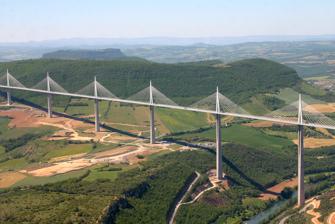
Building: Millau Viaduct
Country: France
Year built: 2004
Cable-stayed bridge in Occitanie, France Millau Viaduct Viaduc de Millau ( French ) A view of the Millau Viaduct in 2005 Coordinates 44°04′46″N 03°01′20″E / 44.07944°N 3.02222°E / 44.07944; 3.02222 Carries 4 lanes of the A75 autoroute Crosses Gorge valley of the river Tarn Locale Millau - Creissels , Aveyron , France Official name Viaduc de Millau Maintained by Compagnie Eiffage du Viaduc de Millau Characteristics Design Multiple-span cable-stayed viaduct motorway bridge Material Concrete , steel Total length 2,460 m (8,070 ft) Width 32.05 m (105.2 ft) Height 343 m (1,125 ft) (max pylon above ground) Longest span 342 m (1,122 ft) No. of spans 204 m (669 ft), 6×342 m (1,122 ft), 204 m (669 ft) Clearance below 270 m (890 ft) Design life 120 years History Designer Dr Michel Virlogeux , structural engineer Constructed by Compagnie Eiffage du Viaduc de Millau Construction start 16 October 2001 ; 23 years ago ( 2001-10-16 ) Construction cost € 394 million Opened 16 December 2004, at 9:00 Inaugurated 14 December 2004 ; 20 years ago ( 2004-12-14 ) Statistics Toll from €8.30 Location The Millau Viaduct ( French : Viaduc de Millau , IPA: [vja.dyk də mi.jo] ) is a multispan cable-stayed bridge completed in 2004 across the gorge valley of the Tarn near (west of) Millau in the Aveyron department in the Occitanie Region, in Southern France . The design team was led by engineer Michel Virlogeux and English architect Norman Foster . As of October 2023, [update] it is the tallest bridge in the world , having a structural height of 343 metres (1,125 ft). The Millau Viaduct is part of the A75 – A71 autoroute axis from Paris to Béziers and Montpellier . The cost of construction was approximately € 394 million ( US$ 424 million ). It was built over three years, formally inaugurated on 14 December 2004, and opened to traffic two days later on 16 December. The bridge has been consistently ranked as one of the greatest engineering achievements of modern times, and received the 2006 Outstanding Structure Award from the International Association for Bridge and Structural Engineering . History In the 1980s, high levels of road traffic near Millau in the Tarn valley were causing congestion, especially in the summer due to holiday traffic on the route from Paris to Spain . A method of bypassing Millau had long been considered, not only to ease the flow and reduce journey times for long-distance traffic, but also to improve the quality of access to Millau for its local businesses and residents. One of the solutions considered was the construction of a road bridge to span the river and gorge valley. The first plans for a bridge were discussed in 1987 by CETE , and by October 1991 the decision was made to build a high crossing of the Tarn by a structure of around 2,500 metres (8,200 ft) in length. During 1993–1994, the government consulted with seven architects and eight structural engineers . During 1995–1996, a second definition study was made by five associated architect groups and structural engineers. In January 1995, the government issued a declaration of public interest to solicit design approaches for a competition. In July 1996 the jury decided in favour of a cable-stayed design with multiple spans, as proposed by the SODETEG consortium led by Michel Virlogeux , Norman Foster and Arcadis . The decision to proceed by grant of contract was made in May 1998; then in June 2000, the contest for the construction contract was launched, open to four consortia. In March 2001, Eiffage established the subsidiary Compagnie Eiffage du Viaduc de Millau (CEVM), and was declared winner of the contest and awarded the prime contract in August. Possible routes The four proposed routes for the new A75 autoroute around Millau In initial studies, four potential options were examined: Great Eastern ( French : grand Est ) ( yellow route ) – passing east of Millau and crossing the valleys of the Tarn and Dourbie on two very high and long bridges (spans of 800 and 1,000 metres or 2,600 and 3,300 feet) whose construction was acknowledged to be problematic. This option would have allowed access to Millau only from the Larzac plateau, using the long and tortuous descent from La Cavalerie . Although this option was shorter and better suited to through-traffic, it did not satisfactorily serve the needs of Millau and its area. Great Western ( French : grand Ouest ) ( black route ) – longer than the eastern option by 12 kilometres (7.5 mi), following the Cernon valley . Technically easier (requiring four viaducts), this solution was judged to have negative impacts on the environment, in particular on the picturesque villages of Peyre and Saint-Georges-de-Luzençon. It was more expensive than the preceding option, and served the region badly. Near RN9 ( French : proche de la RN9 ) ( red route ) – would have served the town of Millau well, but presented technical difficulties, [ clarification needed ] and would have had a strong impact on existing or planned structures. Intermediate ( French : médiane ), west of Millau ( blue route ) – was supported by local opinion, but presented geological difficulties, notably on the question of crossing the valley of the Tarn. Expert investigation concluded that these obstacles were not insurmountable. The fourth option was selected by ministerial decree on 28 June 1989. It encompassed two possibilities: the high solution, envisaging a 2,500-metre-long (8,200 ft) viaduct more than 200 metres (660 ft) above the river; the low solution, descending into the valley and crossing the river on a 200-metre-long (660 ft) bridge, then a viaduct of 2,300 metres (7,500 ft), extended by a tunnel on the Larzac side. After long construction studies by the Ministry of Public Works, the low solution was abandoned because it would have intersected the water table , had a negative impact on the town, cost more, and lengthened the driving distance. The choice of the 'high' solution was decided by ministerial decree on 29 October 1991. After the choice of the high viaduct, five teams of architects and researchers worked on a technical solution. The concept and design for the bridge was devised by French designer and structural engineer Michel Virlogeux. He worked with the Dutch engineering firm Arcadis, responsible for the structural engineering of the bridge. Choosing the definitive route Satellite image of the proposed route before construction of the bridge The 'high solution' required the construction of a 2,500-metre-long (8,200 ft) viaduct . From 1991 to 1993, the structures division of Sétra , directed by  Virlogeux, carried out preliminary studies, and examined the feasibility of a single structure spanning the valley. Taking into account technical, architectural, and financial issues, the Administration of Roads opened the question for competition among structural engineers and architects to widen the search for realistic designs. By July 1993, seventeen structural engineers and thirty-eight architects applied as candidates for the preliminary studies. With the assistance of a multidisciplinary commission, the Administration of Roads selected eight structural engineers for a technical study, and seven architects for the architectural study. Choice of technical design Simultaneously, a school of international experts representing a wide spectrum of expertise (technical, architectural, and landscape), chaired by Jean-François Coste, was established to clarify the choices that had to be made. In February 1995, on the basis of proposals of the architects and structural engineers, and with support of the school of experts, five general designs were identified. The competition was relaunched: five combinations of architects and structural engineers, drawn from the best candidates of the first phase, were formed; each was to conduct in-depth studies of one of the general designs. On 15 July 1996, Bernard Pons , minister of Public Works, announced the decision of the jury, which was constituted of elected artists and experts, and chaired by Christian Leyrit, the director of highways. The solution of a multiple-span viaduct cable-stayed bridge , presented by the structural engineering group Sogelerg, Europe Etudes Gecti and Serf, and the architects Foster + Partners was declared the best. Detailed studies were carried out by the successful consortium, steered by the highways authority until mid-1998. After undergoing wind tunnel tests , the shape of the road deck was altered, and detailed corrections were made to the design of the pylons . When the details were eventually finalised, the whole design was approved in late 1998. Contractors The P2 pier of the Viaduct is the tallest structure in France, 13 m taller than the 330-metre Eiffel Tower . Once the Ministry of Public Works had taken the decision to offer the construction and operation of the viaduct as a grant of contract, an international call for tenders was issued in 1999. Five consortia tendered: Compagnie Eiffage du Viaduc de Millau (CEVM), a new subsidiary created by Eiffage ; PAECH Construction Enterprise, Poland; a consortium led by the Spanish company Dragados , with Skanska , Sweden , and Bec, France; Société du Viaduc de Millau, including the French companies ASF, Egis Projects, GTM Construction, Bouygues Travaux Publics , SGE, CDC Projets, Tofinso, and the Italian company Autostrade; a consortium led by Générale Routière, with Via GTI (France) and Cintra , Nesco, Acciona , and Ferrovial Agroman ( Spain ). Piers were built with Lafarge high performance concrete. The pylons of the Millau Viaduct, which are the tallest elements (the tallest one being 244.96 metres (803.7 ft)) were produced and mounted by PAECH Construction Enterprise from Poland. The Compagnie Eiffage du Viaduc de Millau, working with the architect Norman Foster , was successful in obtaining the tender. Because the government had already taken the design work to an advanced stage, the technical uncertainties were considerably reduced. A further advantage of this process was to make negotiating the contract easier, reducing public expense, and speeding up construction, while minimising such design work as remained for the contractor. All the member companies of the Eiffage group had some role in the construction work. The construction consortium was made up of the Eiffage TP company for the concrete part, the Eiffel company for the steel roadway ( Gustave Eiffel built the Garabit viaduct in 1884, a railway bridge in the neighbouring Cantal département ), and the Enerpac company for the roadway's hydraulic supports. The engineering group Setec has authority in the project, with SNCF engineering having partial control. [ clarification needed ] Appia (company) [ fr ] was responsible for the job of the bituminous road surface on the bridge deck, and Forclum ( fr ) for electrical installations. Management was handled by Eiffage Concessions. The only other business that had a notable role on the building site was Freyssinet , a subsidiary of the Vinci Group specialising in prestressing . It installed the cable stays and put them under tension, while the prestress division of Eiffage was responsible for prestressing the pillar heads. The steel road deck, and the hydraulic action of the road deck were designed by the Walloon engineering firm Greisch from Liège , Belgium , also an information and communication technologies (ICT) company of the Walloon Region. They carried out the general calculations and the resistance calculations for winds of up to 225 kilometres per hour (140 mph ). They also applied the launching technology. The sliding shutter technology for the bridge piers came from PERI . Costs and resources The bridge's construction cost up to €394 million , with a toll plaza 6 kilometres (3.7 mi) north of the viaduct, costing an additional € 20 million . The builders, Eiffage , financed the construction in return for a concession to collect the tolls for 75 years, until 2080. However, if the concession yields high revenues, the French government can assume control of the bridge as early as 2044. The project required about 127,000 cubic metres (166,000 cu yd ) of concrete , 19,000 tonnes (21,000 short tons ) of steel for the reinforced concrete, and 5,000 tonnes (5,500 short tons) of pre-stressed steel for the cables and shrouds. The builder claims that the lifetime of the bridge will be at least 120 years. Opposition Numerous organisations opposed the project, including the World Wildlife Fund (WWF), France Nature Environnement , the national federation of motorway users, and Environmental Action. Opponents advanced several arguments: The westernmost route would be better, longer by 3 kilometres (1.9 mi), but a third of the cost with its three more conventional structures. The objective of the viaduct would not be achieved; because of the toll, the viaduct would be little used, and the project would not solve Millau's congestion problems. The project would never break even; toll income would never amortise the initial investment, and the contractor would have to be supported by subsidies. The technical difficulties were too great, and the bridge would be dangerous and unsustainable; the pylons, sitting on the shale of the Tarn Valley, would not support the structure adequately. The viaduct represented a detour, reducing the number of visitors passing through Millau and slowing its economy. Construction The northern half of the road deck being slowly launched across the pylons, as seen from the west in early 2004 Two weeks after the laying of the first stone on 14 December 2001, workers started digging deep shafts for the pilings. Each pylon is supported  by four concrete pilings.  Each piling is 15 metres (49 ft) deep and 5 metres (16 ft) in diameter, assuring the stability of the pylons. At the top of the pilings a large footing was poured, 3–5 metres (10–16 ft) in thickness,to reinforce the strength of the pilings. The 2,000 cubic metres (2,600 cu yd) of concrete necessary for the footings was poured at the same time as pilings. In March 2002, the pylons emerged from the ground. The speed of construction then rapidly increased. Every three days, each pylon increased in height by 4 metres (13 ft). This performance was mainly due to sliding shuttering . Thanks to a system of shoe anchorages and fixed rails in the heart of the pylons, a new layer of concrete could be poured every 20 minutes. Launching The bridge road deck was constructed on plateaus at both ends of the viaduct, and pushed onto the pylons using bridge launching techniques. Each half of the assembled road deck was pushed lengthwise from the plateaus to the pylons, passing across one pylon to the next. During the launching, the road deck was also supported by eight temporary towers, which were removed near the end of construction. In addition to hydraulic jacks on each plateau pushing the road decks, each pylon was topped with a mechanism on top of each pylon that also pushed the deck. This mechanism consisted of a computer-controlled pair of wedges under the deck manipulated  by hydraulics. The upper and lower wedge of each pair pointed in opposite directions. The wedges were hydraulically operated, and moved repeatedly in the following sequence: The lower wedge slides under the upper wedge, raising it to the roadway above, and then forcing the upper wedge still higher to lift the roadway Both wedges move forward together, advancing the roadway a short distance The lower wedge retracts from under the upper wedge, lowering the roadway and allowing the upper wedge to drop away from the roadway; the lower wedge then moves back all the way to its starting position. There is now a linear distance between the two wedges equal to the distance forward the roadway has just moved. The upper wedge moves backward, placing it further back along the roadway, adjacent to the front tip of the lower wedge and ready to repeat the cycle and advance the roadway by another increment. The launching advanced the road deck at 600 millimetres (24 in) per cycle which was roughly four minutes long. The mast pieces were driven over the new road deck lying down horizontally. The pieces were joined to form the one complete mast, still lying horizontally. The mast was then tilted upwards, as one piece, at one time in a tricky operation. In this way, each mast was erected on top of the corresponding concrete pylon. The stays connecting the masts and the deck were then installed, and the bridge was tensioned overall, and weight tested. After this, the temporary pylons could be removed. Timeline 16 October 2001: work begins 14 December 2001: laying of the first stone January 2002: laying pier foundations March 2002: start of work on the pier support C8 June 2002: support C8 completed, start of work on piers July 2002: start of work on the foundations of temporary, height adjustable roadway supports August 2002: start of work on pier support C0 September 2002: assembly of roadway begins November 2002: first piers complete 25–26 February 2003: laying of first pieces of roadway November 2003: completion of the last piers (piers P2 at 245 metres (804 ft) and P3 at 221 metres (725 ft) are the highest piers in the world) 28 May 2004: the pieces of roadway are several centimetres apart, their juncture to be accomplished within two weeks 2nd half of 2004: installation of the pylons and shrouds, removal of the temporary roadway supports 14 December 2004: official inauguration 16 December 2004: opening of the viaduct, ahead of schedule 10 January 2005: initial planned opening date Panorama of the Millau Viaduct Construction records The construction Millau Viaduct broke several records: A mega-structure bridge constructed several hundred meters above ground, without any loss of life throughout the three year construction period (First stone laid on 14 December 2001, Official inauguration on 14 December 2004). The highest pylons in the world: pylons P2 and P3, 244.96 metres (803 ft 8 in) and 221.05 metres (725 ft 3 in) in height respectively, broke the French record previously held by the Tulle and Verrières viaducts (141 metres or 463 feet), and the world record previously held by the Kochertal Viaduct (Germany), which is 181 metres (594 ft) at its highest; The highest bridge tower in the world: the mast atop pylon P2 peaks at 343 metres (1,125 ft); The highest road bridge deck in Europe, 270 metres (890 ft) above the Tarn at its highest point; it is nearly twice as tall as the previous tallest vehicular bridges in Europe, the Europabrücke in Austria and the Italia Viaduct in Italy . Since opening in 2004, the deck height of Millau has been surpassed by several suspension bridges in China, including Sidu River Bridge , Baling River Bridge , and two spans ( Beipan River Guanxing Highway Bridge and Beipan River Hukun Expressway Bridge ) over the Beipan River. In 2012, Mexico's Baluarte Bridge surpassed Millau as the world's highest cable-stayed bridge. The Royal Gorge suspension bridge in the U.S. state of Colorado is also higher, with a bridge deck approximately 291 metres (955 ft) over the Arkansas River . Location The Millau Viaduct and the town of Creissels The Millau Viaduct is on the territory of the communes of Millau and Creissels , France, in the département of Aveyron . Before the bridge was constructed, traffic had to descend into the Tarn valley and pass along the route nationale N9 near the town of Millau, causing much traffic congestion at the beginning and end of the July and August holiday season . The bridge now traverses the Tarn valley above its lowest point, linking two limestone plateaus , the Causse du Larzac and the Causse Rouge [ fr ] , and is inside the perimeter of the Grands Causses regional natural park. The Millau Viaduct forms the last link of the existing A75 autoroute (known as "la Méridienne"), from Clermont-Ferrand to Béziers . The A75, with the A10 and A71, provides a continuous high-speed route south from Paris through Clermont-Ferrand to the Languedoc region, thence to Spain , considerably reducing the cost and time of vehicle traffic travelling along this route. Many tourists heading to southern France and Spain follow this route because it is direct and without tolls for the 340 kilometres (210 mi) between Clermont-Ferrand and Béziers, except for the bridge. The Eiffage group, which constructed the Viaduct also operates it, under a government contract, which allows the company to collect tolls for up to 75 years. As of 2018, the toll bridge costs €8.30 for light automobiles (or €10.40 during the peak season of 15 June to 15 September). The Millau Viaduct, and the town of Millau on the right Structure Pylons and abutments Each of the seven pylons is supported by four deep shafts, 15 metres (49 ft ) deep and 5 metres (16 ft) in diameter. heights of the piers P1 P2 P3 P4 P5 P6 P7 94.501 m (310 ft 0.5 in) 244.96 m (803 ft 8 in) 221.05 m (725 ft 3 in) 144.21 m (473 ft 2 in) 136.42 m (447 ft 7 in) 111.94 m (367 ft 3 in) 77.56 m (254 ft 6 in) A pylon under construction The abutments are concrete structures that provide anchorage for the road deck to the ground in the Causse du Larzac and the Causse Rouge. Road deck The metallic road deck, which appears very light despite its total mass of around 36,000 tonnes (40,000 short tons ), is 2,460 metres (8,070 ft) long and 32 metres (105 ft 0 in) wide. It comprises eight spans . The six central spans measure 342 metres (1,122 ft), and the two outer spans are 204 metres (669 ft). These are composed of 173 central box beams, the spinal column of the construction, onto which the lateral floors and the lateral box beams were welded . The central box beams have a 4 metres (13 ft 1 in) cross-section, and a length of 15–22 metres (49–72 ft) for a total weight of 90 metric tons (99 short tons ). The deck has an inverse airfoil shape, providing negative lift in strong wind conditions. Masts The seven masts, each 87 metres (285 ft ) high, and weighing around 700 tonnes (690 long tons ; 770 short tons ), are set on top of the concrete pylons. Between each of them, eleven stays (steel cables) are anchored, providing support for the road deck. Cable stays Each mast of the Viaduct is equipped with a monoaxial layer of eleven pairs of cable-stays; laid face to face. Depending on their length, the cable stays were made of 55 to 91 high tensile steel cables, or strands, themselves formed of seven strands of steel (a central strand with six intertwined strands). Each strand has triple protection against corrosion ( galvanisation , a coating of petroleum wax, and an extruded polyethylene sheath). The exterior envelope of the stays is itself coated along its entire length with a double helical weatherstrip. The idea is to avoid running water which, in high winds, could cause vibration in the stays and compromise the stability of the viaduct. The stays were installed by the Freyssinet company. Road surface To allow for deformations of the metal road deck under traffic, a special surface of modified bitumen was installed by research teams from Appia (company) [ fr ] . The surface is somewhat flexible to adapt to deformations in the steel deck without cracking, but it must nevertheless have sufficient strength to withstand motorway conditions (fatigue, density, texture, adherence, anti-rutting etc.). The 'ideal formula' was found after two years of research. Electrical installations The electrical installations of the viaduct are large in proportion to the size of the bridge. There are 30 kilometres (19 mi) of high-current cables, 20 kilometres (12 mi) of fibre optics , 10 kilometres (6.2 mi) of low-current cables, and 357 telephone sockets; allowing maintenance teams to communicate with each other and with the command post. These are situated on the deck, on the pylons, and on the masts. The pylons, road deck, masts, and cable stays are equipped with a multitude of sensors to enable structural health monitoring . These are designed to detect the slightest movement in the Viaduct, and measure its resistance to wear-and-tear over time. Anemometers , accelerometers , inclinometers , and temperature sensors are all used for the instrumentation network. Twelve fibre optic extensometers were installed in the base of pylon P2. Being the tallest of all, it is therefore under the most intense stress . These sensors detect movements on the order of a micrometre . Other extensometers, electrical this time, are distributed on top of P2 and P7. This apparatus is capable of taking up to 100 readings per second. In high winds, they continuously monitor the reactions of the Viaduct to extreme conditions. Accelerometers placed strategically on the road deck monitor the oscillations that can affect the metal structure. Displacements of the deck on the abutment level are measured to the nearest millimetre. The cable stays are also instrumented, and their ageing meticulously analysed. Additionally, two piezoelectric sensors gather traffic data: weight of vehicles, average speed , density of the flow of traffic, etc. This system can distinguish between fourteen different types of vehicle. The data is transmitted by an Ethernet network to a computer in the IT room at the management building situated near the toll plaza . Toll plaza The toll plaza is on the A75 autoroute ; the bridge toll booths and the buildings for the commercial and technical management teams are situated 4 kilometres (2.5 mi) north of the viaduct. The toll plaza is protected by a canopy in the shape of a leaf, formed from tendrilled concrete , using the ceracem process . Consisting of 53 elements ( voussoirs ), the canopy is 100 metres (330 ft) long and 28 metres (92 ft) wide. It weighs around 2,500 tonnes (2,500 long tons ; 2,800 short tons ). The toll plaza can accommodate sixteen lanes of traffic, eight in each direction. At times of low traffic volume , the central booth is capable of servicing vehicles in both directions. A car park and viewing station, equipped with public toilets, is situated at each side of the toll plaza. The total cost was €20 million . Rest area of Brocuéjouls View of the rest area with the 'Ferme de Brocuéjouls' Millau Viaduct as viewed from the A75 near the Aire du Viaduc de Millau, facing south The rest area of Brocuéjouls, named Aire du Viaduc de Millau , is situated just north of the viaduct, and is centred on an old farm building named 'Ferme de Brocuéjouls'. It was inaugurated by the prefect of Aveyron , Chantal Jourdan, on 30 June 2006, after 7 months of works. The farm and its surroundings can accommodate entertainment and tourism promotion activities. The cost of this work amounted to €5.8 million : €4.8 million of state funds for the realisation of the area (access roads, parking, rest area, toilets, etc.) €1 million for the restoration of the old farm building of Brocuéjouls (all two tranches) Statistics 2,460 metres (8,070 ft ): total length of the roadway 7: number of piers 77 metres (253 ft): height of Pier 7, the shortest 343 metres (1,125 ft): height of Pier 2, the tallest (245 metres or 804 feet at the roadway's level) 87 metres (285 ft): height of a mast 154: number of shrouds 270 metres (890 ft): average height of the roadway 4.20 metres (13 ft 9 in): thickness of the roadway 32.05 metres (105 ft 2 in): width of the roadway 85,000 cubic metres (111,000 cu yd ): total volume of concrete used 290,000 tonnes (320,000 short tons ): total weight of the bridge 10,000–25,000 vehicles: estimated daily traffic €8.30–10.40 : typical automobile toll (price increasing in summer), as of August 2018 [update] 20 kilometres (12 mi): horizontal radius of curvature of the road deck A comparison of the side elevation of the Millau Viaduct to the side elevations of some of the most notable bridges around the world on the same scale (click for interactive version) Impact and events Pedestrian sporting events Unusually for a bridge closed to pedestrians, a run took place in 2004, and another on 13 May 2007: December 2004 – 19,000 walkers and runners of the Three Bridge Walk had the privilege of crossing the bridge deck for the first time, but the walk was not authorised to go further than pylon P1; the bridge was still closed to traffic. 13 May 2007 – 10,496 runners took the departure of the race from Place de Mandarous, in the centre of Millau, to the southern end of the Viaduct. After starting on the northern side, they crossed the viaduct, then retraced their steps. Total distance: 23.7 kilometres (14.7 mi). Events and popular culture In 2004, a fire started on the slope of the Causse Rouge [ fr ] because of a spark originating from a welder; some trees were destroyed in the fire. The speed limit on the bridge was reduced from 130 kilometres per hour (81 mph ) to 110 kilometres per hour (68 mph) because tourists were slowing down to take photos. Soon after the bridge opened to traffic, cars were stopping on the hard shoulder so that travelers could view the landscape and the bridge. A postage stamp was designed by Sarah Lazarevic to commemorate the opening of the Viaduct. The Chinese transport minister at the time visited the bridge on the first anniversary of its opening. The commission was impressed by the technical prowess of the bridge's immense construction, but also by the legal and financial assembly of the Viaduct. However, according to the minister, he did not envisage building a counterpart in People's Republic of China . The cabinet of the governor of California Arnold Schwarzenegger , who envisaged the construction of a bridge in San Francisco Bay , asked the council of the town hall of Millau about the popularity of the construction of the viaduct. This bridge was featured in a scene of the 2007 film Mr. Bean's Holiday . The bridge also appeared in the ending of the console and PC versions of the third-person shooter video game James Bond 007: Blood Stone , where James Bond confronts the game's true antagonist. The hosts of the British motoring show Top Gear featured the bridge during Series 7 , when they took a Ford GT , Pagani Zonda , and Ferrari F430 Spyder on a road trip across France to see the newly completed bridge. Richard Hammond , one of the above hosts on Top Gear, explored the engineering aspects in the construction of the Millau Viaduct in Series 2 of Richard Hammond's Engineering Connections . The bridge was featured in Series 2 of World's Greatest Bridges. Construction of the bridge was featured in the series How Did They Build That? See also France portal Transport portal Engineering portal Roads portal Architecture portal World Architecture Survey List of bridges in France List of longest cable-stayed bridge spans List of bridges by length List of highest bridges in the world List of tallest bridges in the world Jiaxing-Shaoxing Sea Bridge Baluarte Bridge Pont de Normandie Rio-Antirrio Bridge Royal Gorge Bridge , in Colorado, United States. References